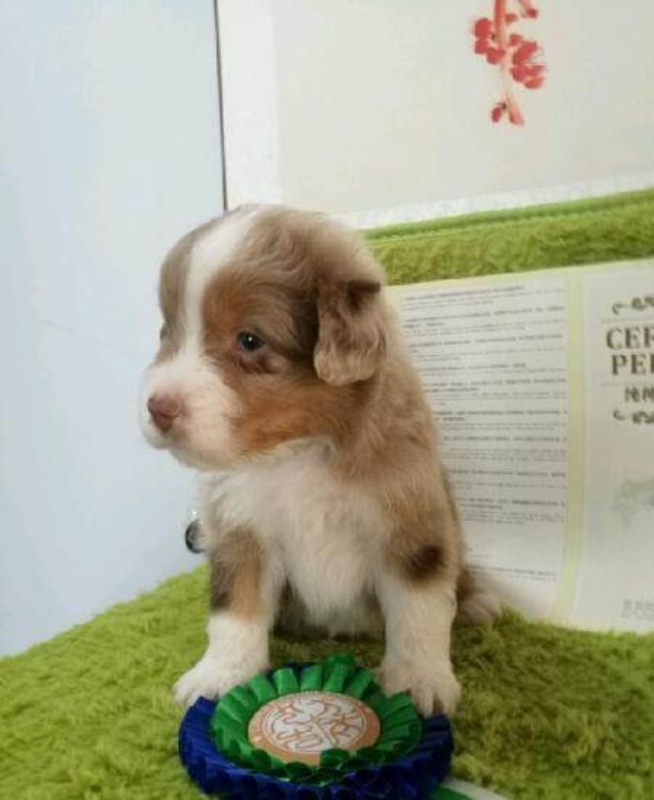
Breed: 245-n000098-Australian_Shepherd